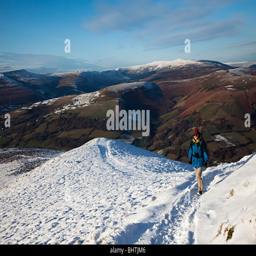
female hiker on the mountain in winter wales uk